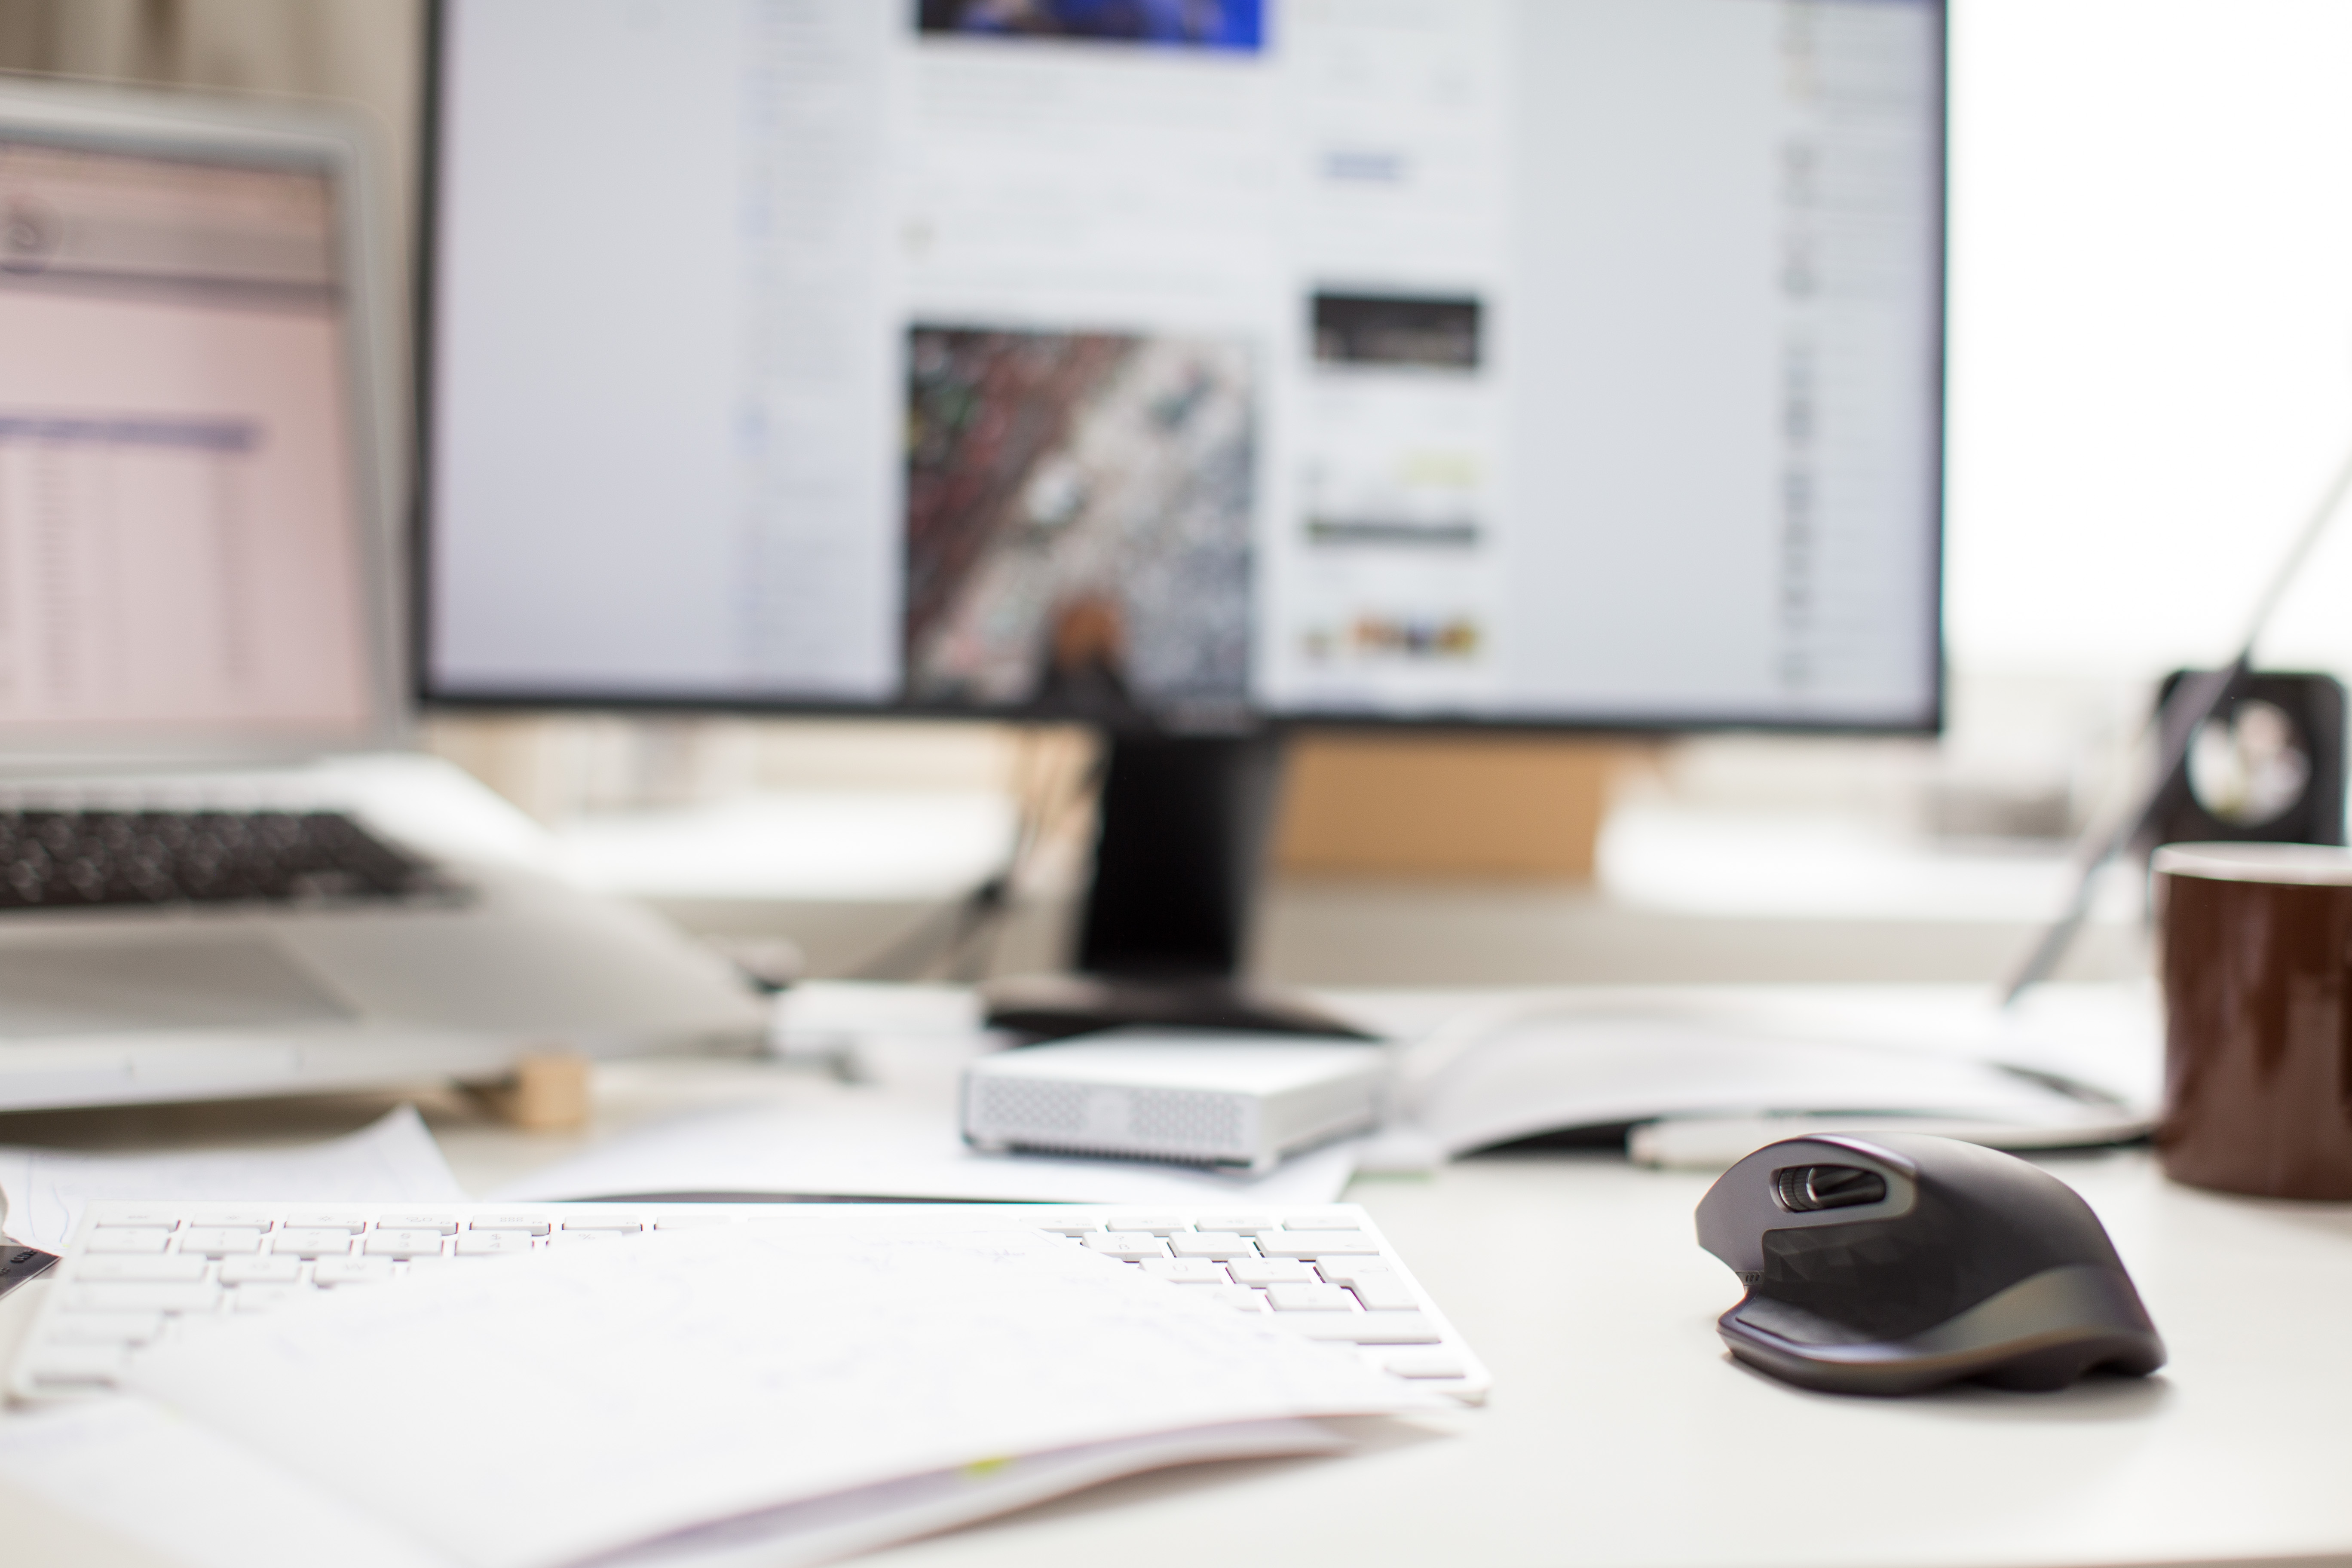
desk, computer, writing, screen, apple, keyboard, technology, mouse, workspace, office, brand, design, document